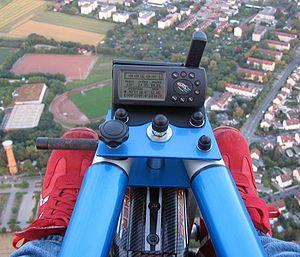
Le Global Positioning System, originellement connu sous le nom de Navstar GPS, est un système de positionnement par satellites appartenant au gouvernement des États-Unis. Mis en place par le département de la Défense des États-Unis à des fins militaires à partir de 1973, le système avec vingt-quatre satellites est totalement opérationnel en 1995 et s'ouvre au civil en 2000.